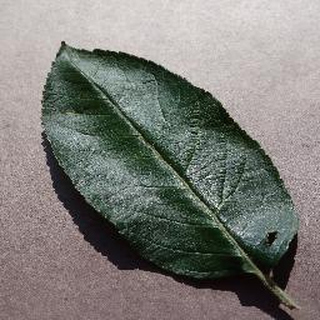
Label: healthy_apple